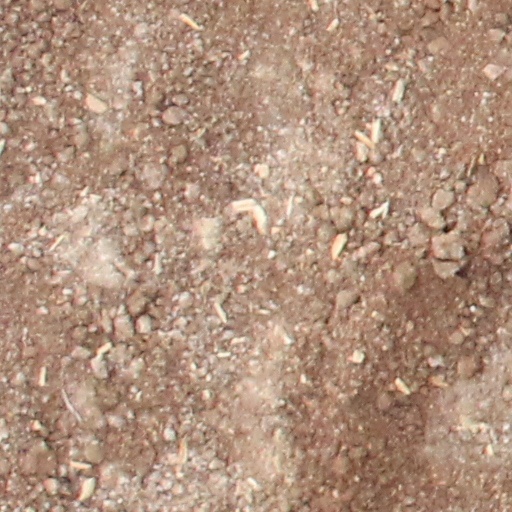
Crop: wheat